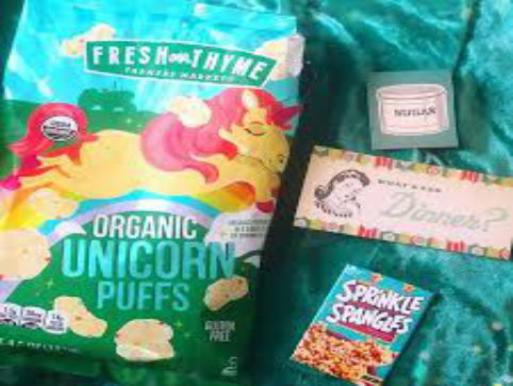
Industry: Food